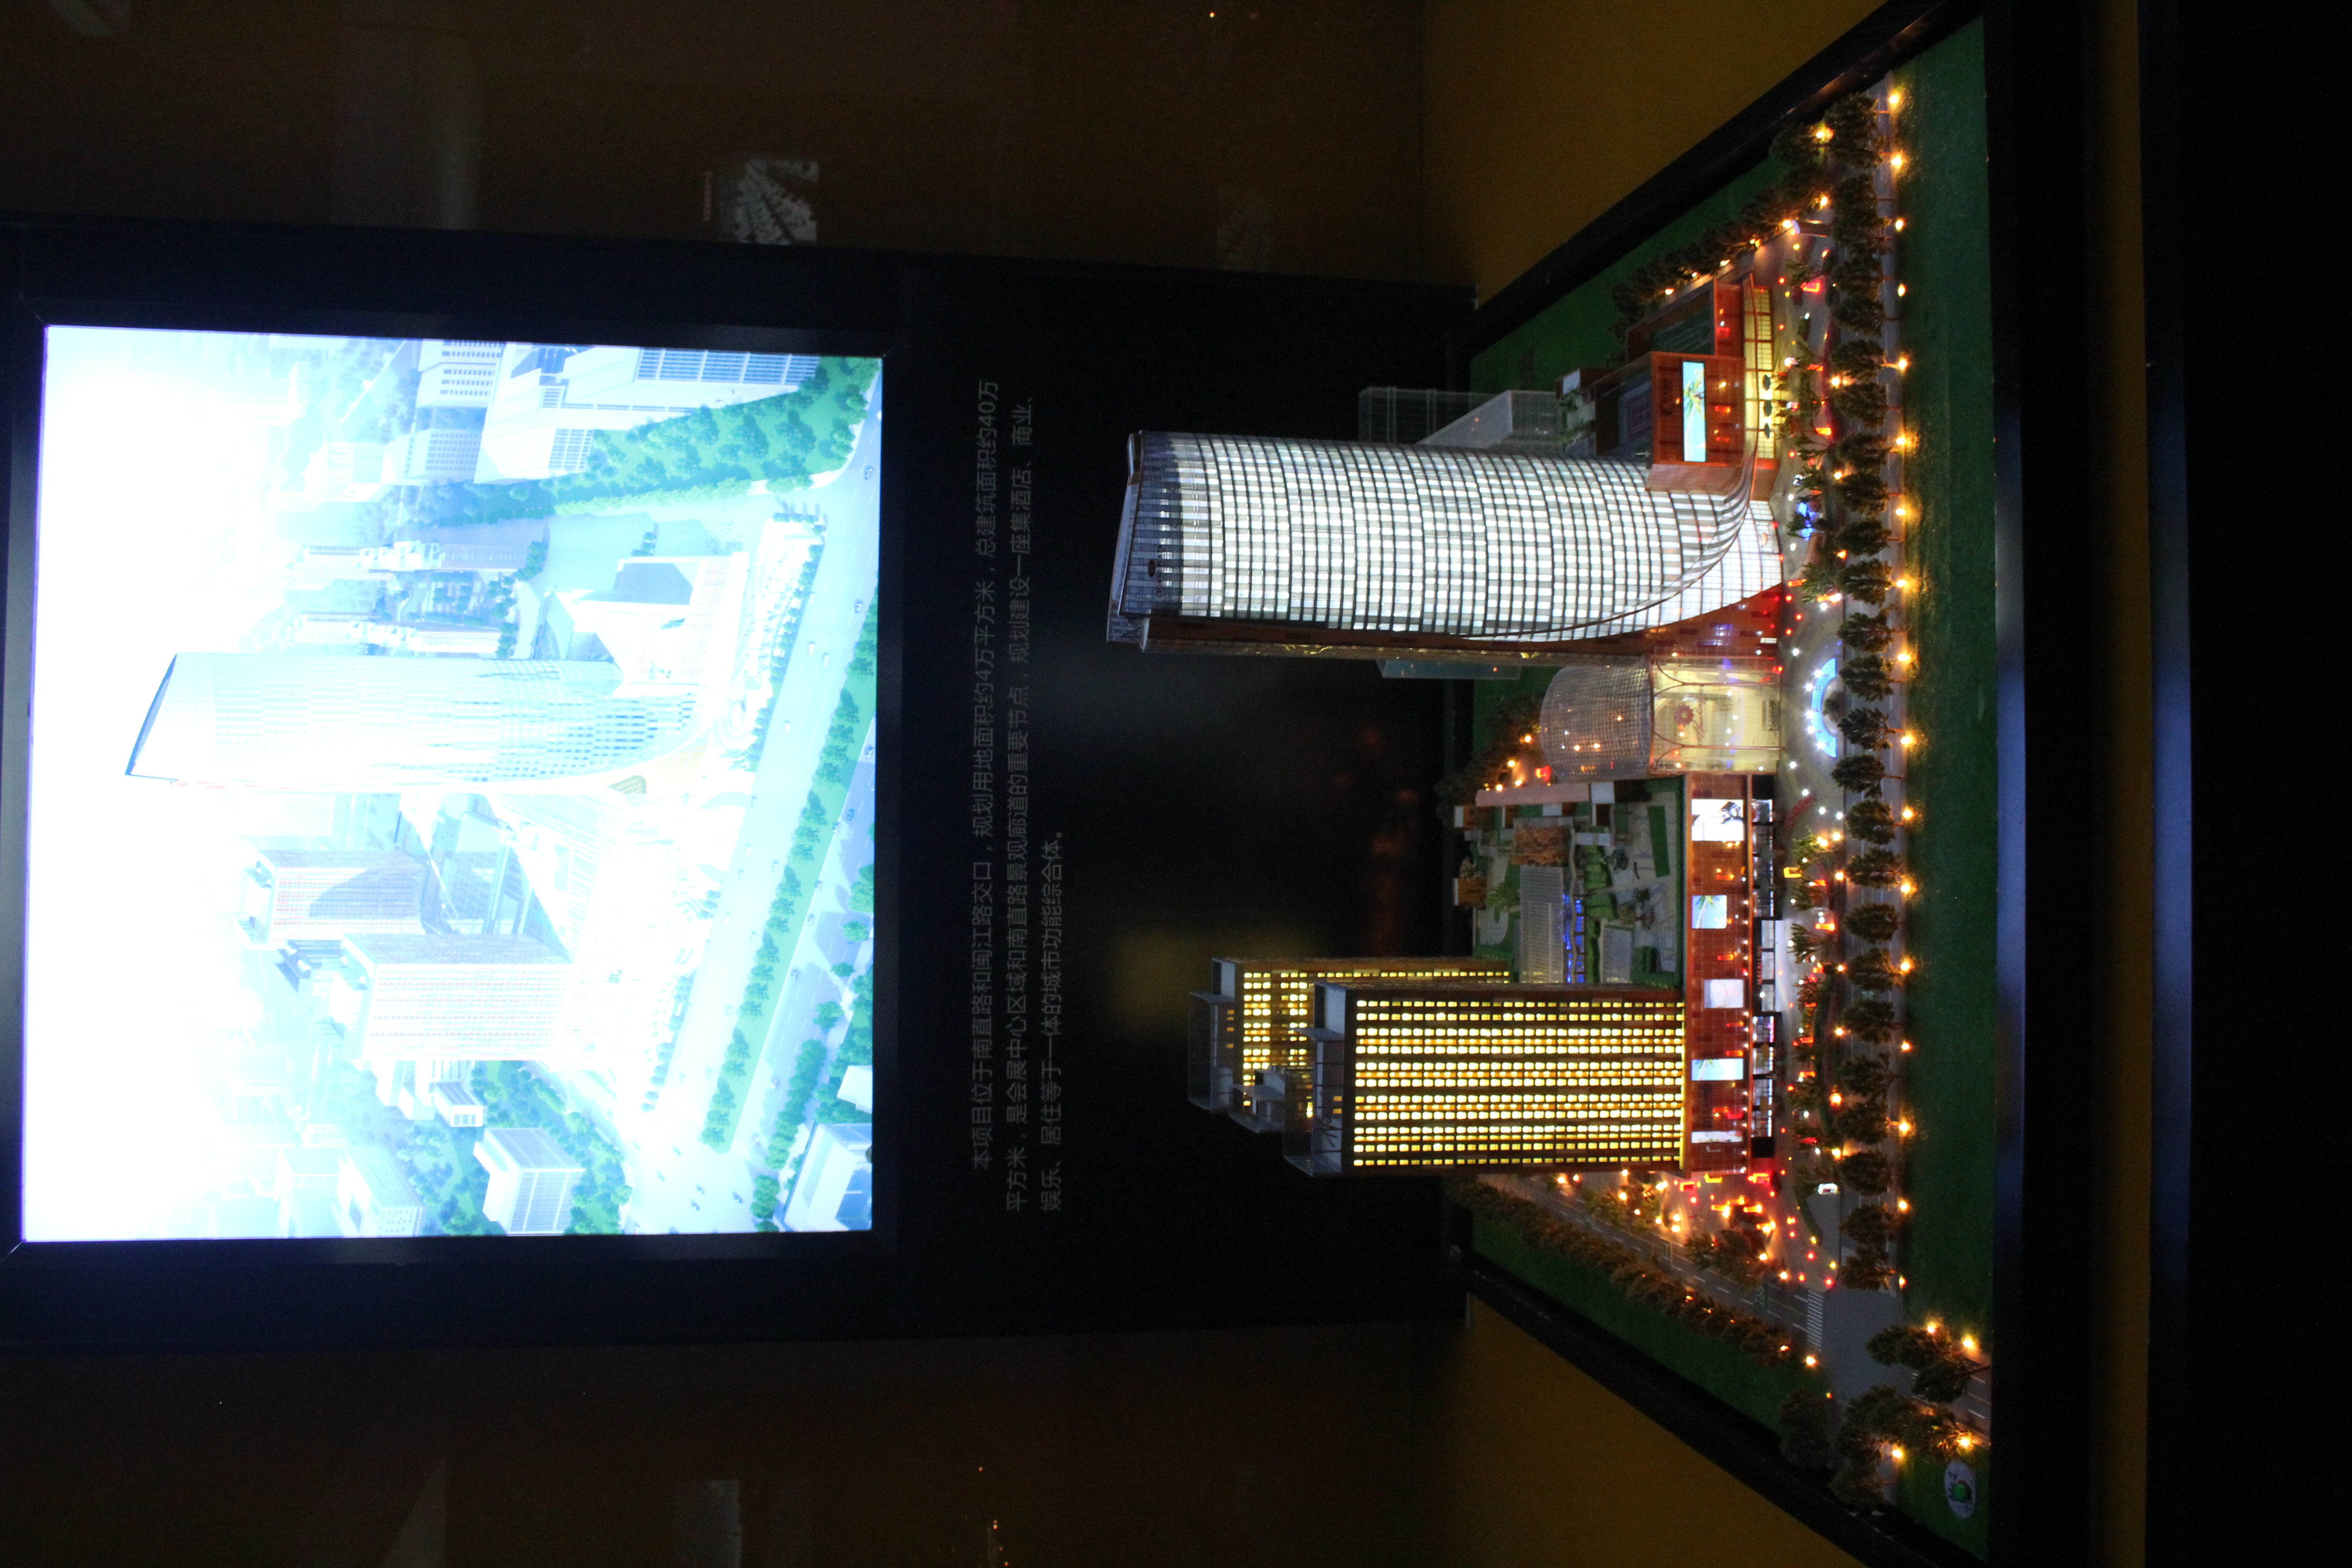
tourism, adventure, Beautiful Places, Pretty Places, environment, Interesting Places, harbin, museums, architecture, art, nature, museum, history, ancient history, china, asia, imperial palace, dynasty, beijing, planning, exhibition, sculpture, map, light, display device, electronics, technology, screen, electronic device, window, room, multimedia, media, glass, night, television, city